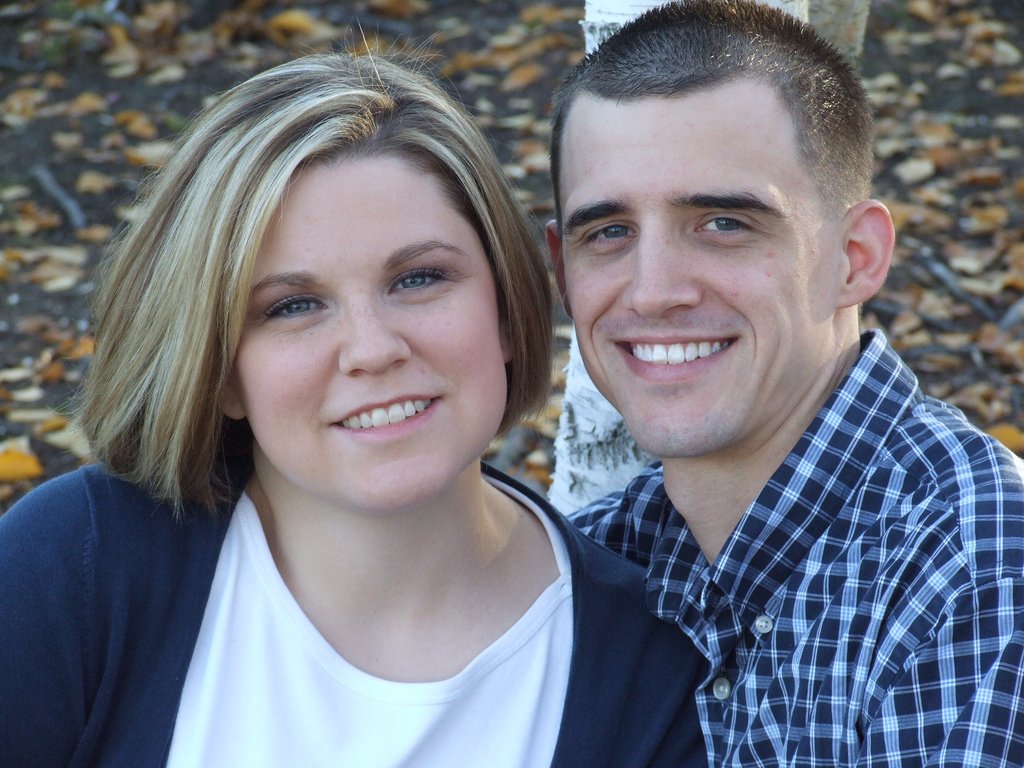
Label: not_food